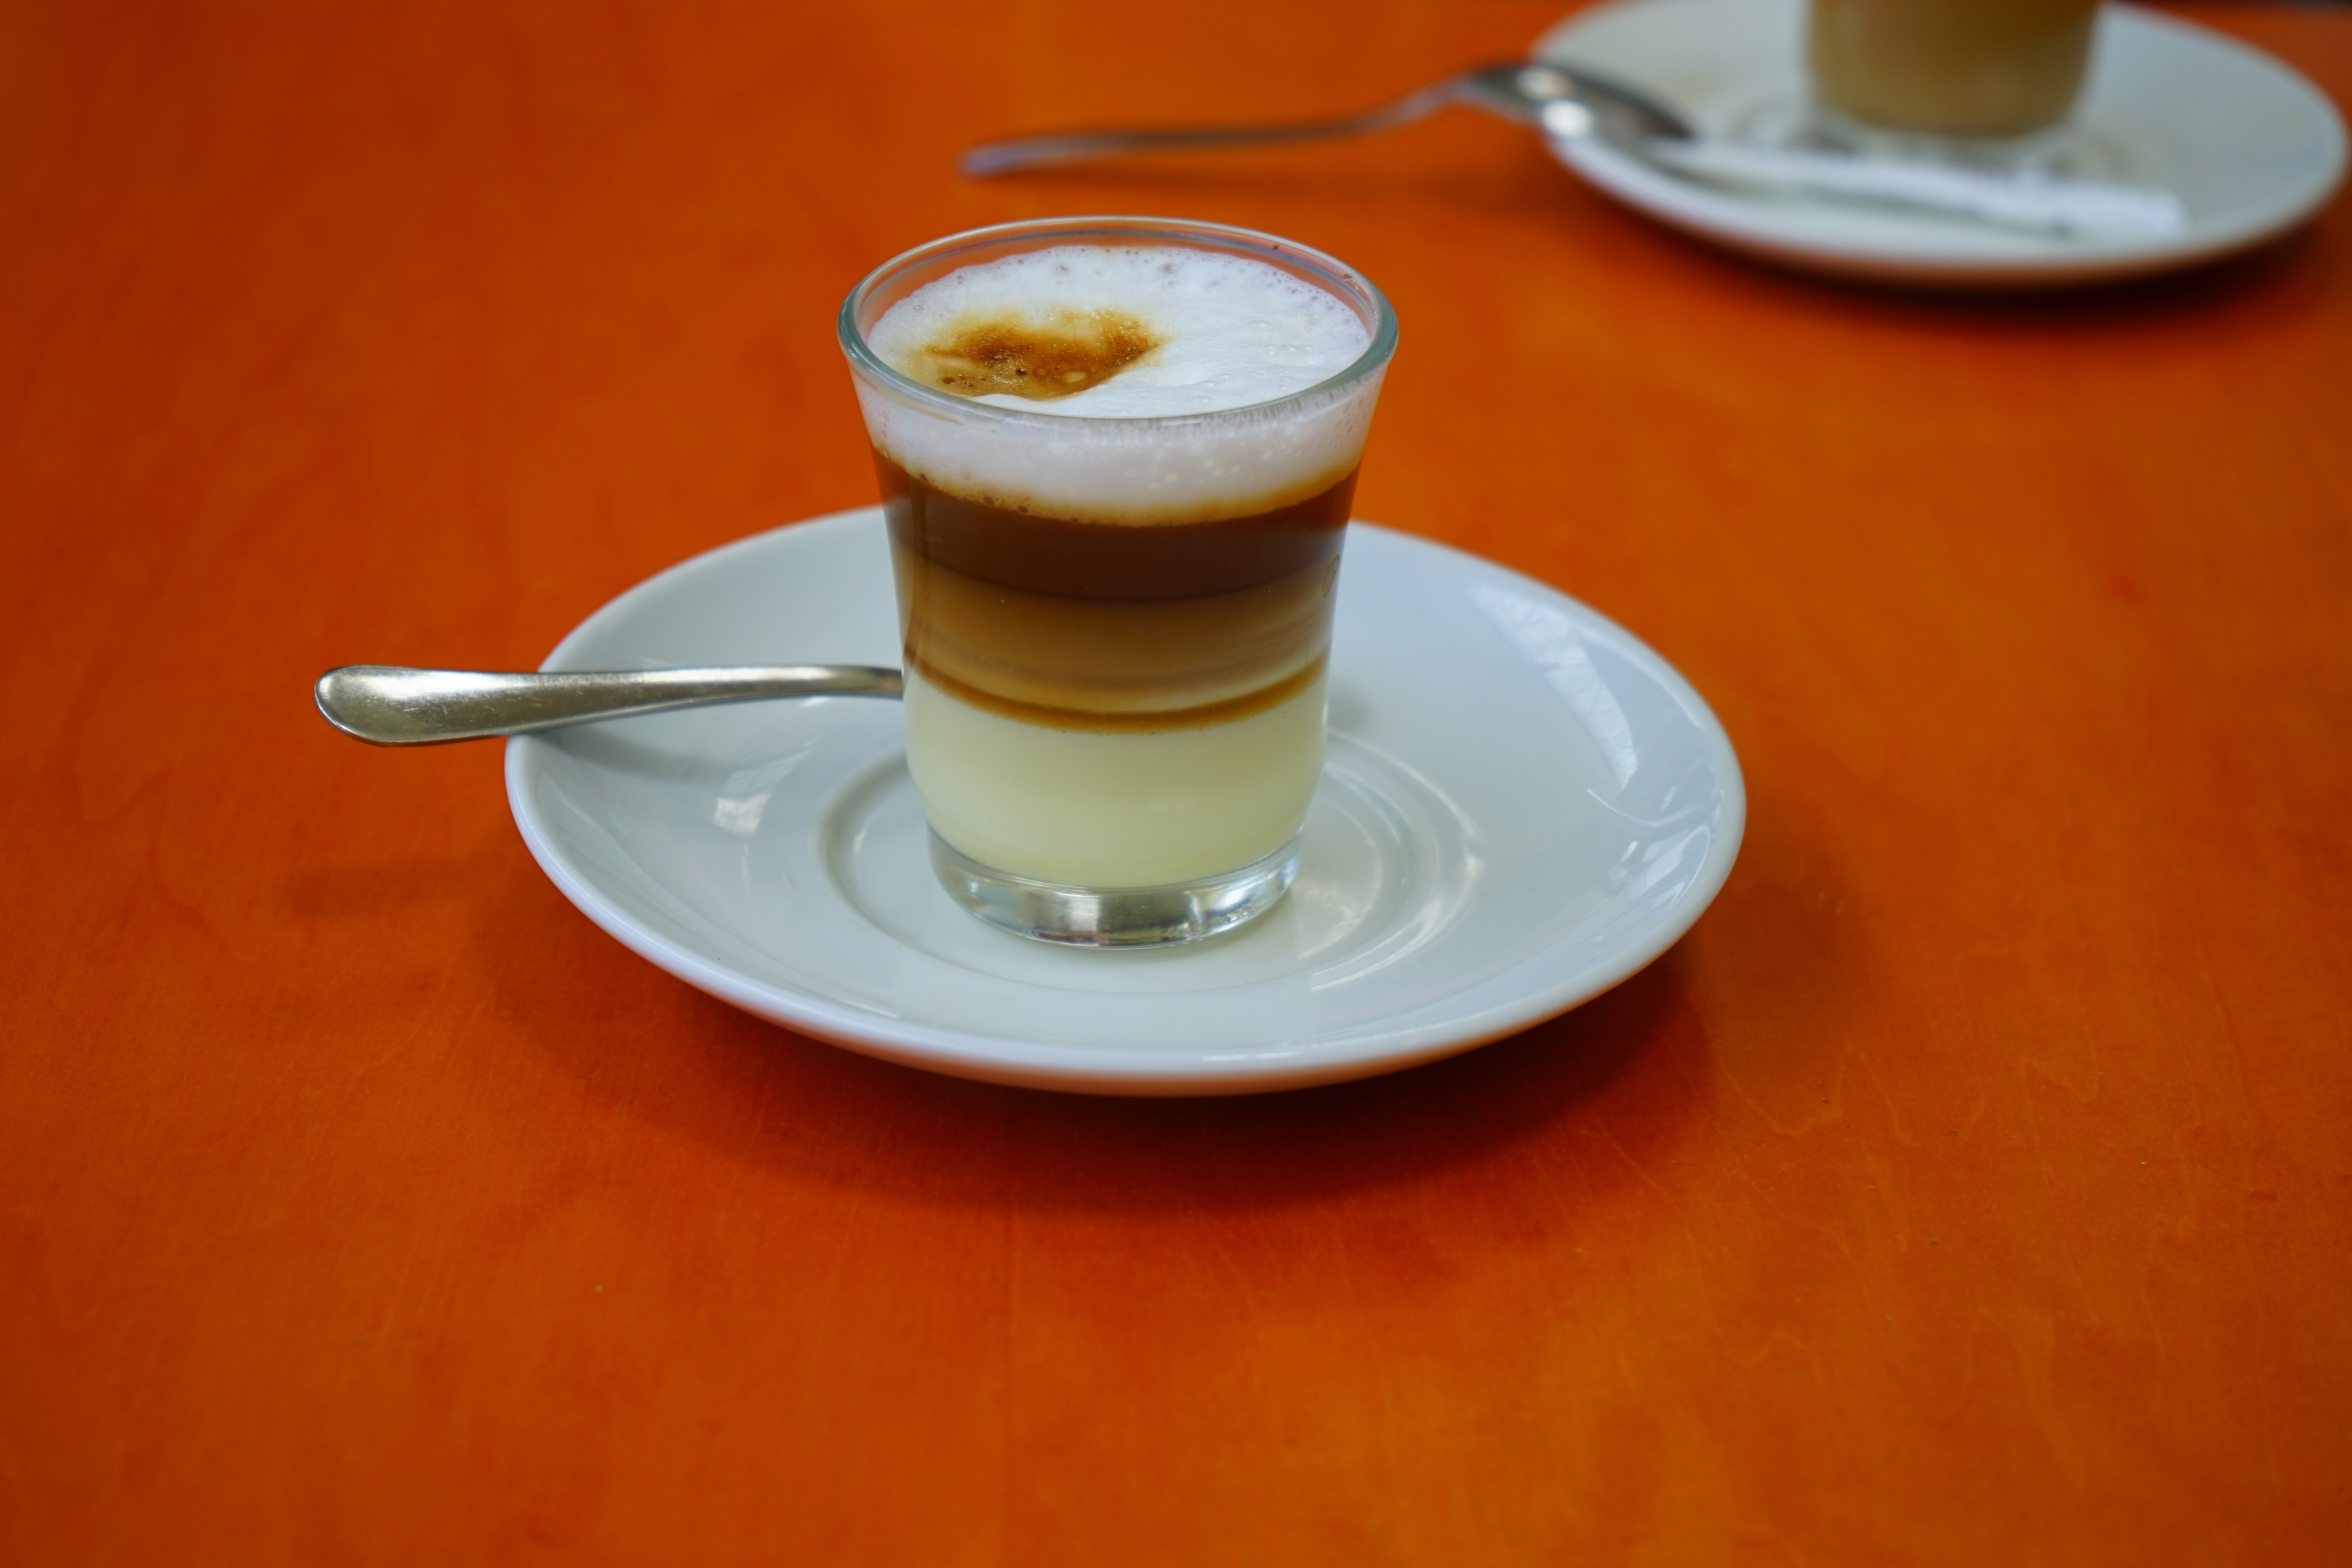
coffee, glass, cup, latte, cappuccino, food, saucer, drink, espresso, dessert, caf au lait, caff macchiato, coffee recipe, zaperoco, canarian espresso